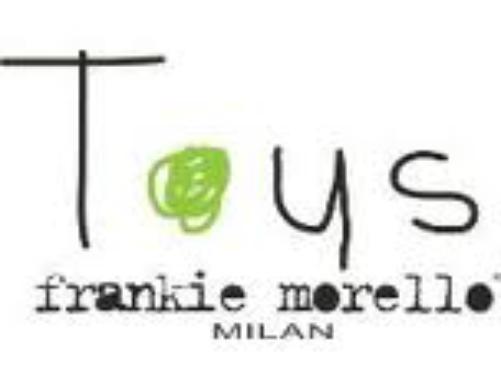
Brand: Frankie Morello
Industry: Clothes